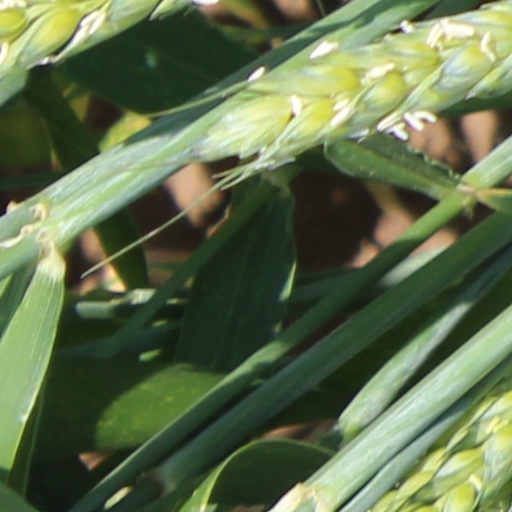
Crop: wheat